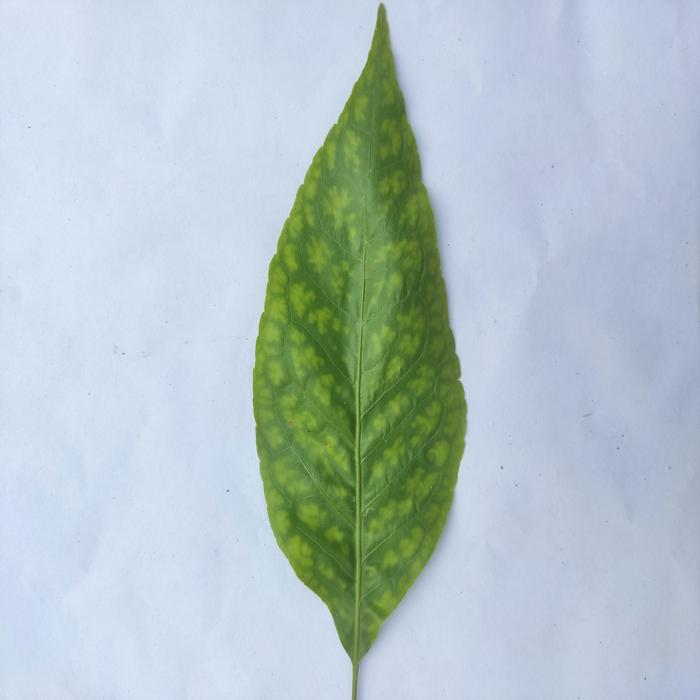
Crop: Aegle Marmelos
Leaf condition: Leaf_Spot